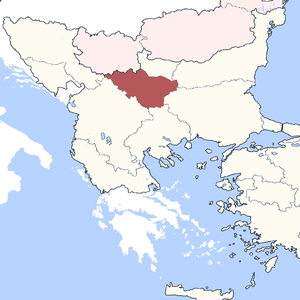
L'eyalet ou pachalik de Niš, en turc : Eyālet-i Nīş, est une province de l'Empire ottoman qui a existé de 1846 à 1864. Il couvrait une partie de l'actuelle Serbie et de l'actuelle Bulgarie. Sa capitale était Niš.